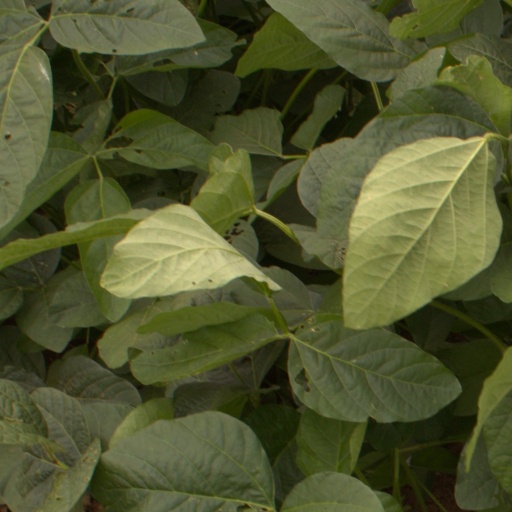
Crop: soybean